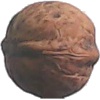
Label: walnut